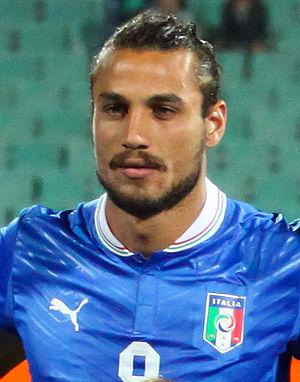
Ballando con le stelle est une émission de télé-réalité centrée sur la danse et diffusée depuis 2005 sur la Rai 1 en Italie. L'émission est adaptée d'un format britannique, Strictly Come Dancing.